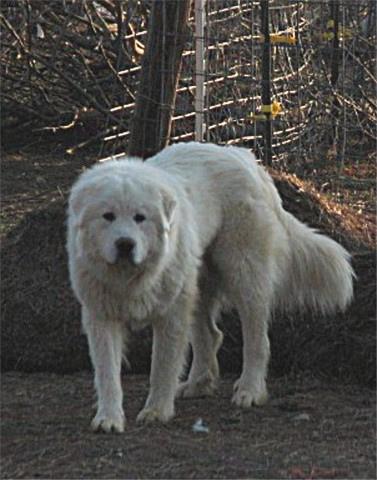
Breed: great pyrenees